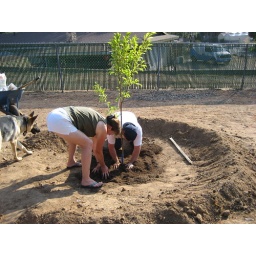
plum tree in the ground